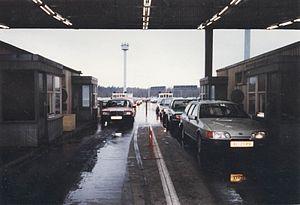
La frontière interallemande est la frontière qui séparait la République fédérale d'Allemagne et la République démocratique allemande de 1949 à 1990. En excluant le mur de Berlin, similaire mais physiquement indépendant, la frontière s'étirait sur 1 393 km de la mer Baltique à la Tchécoslovaquie.